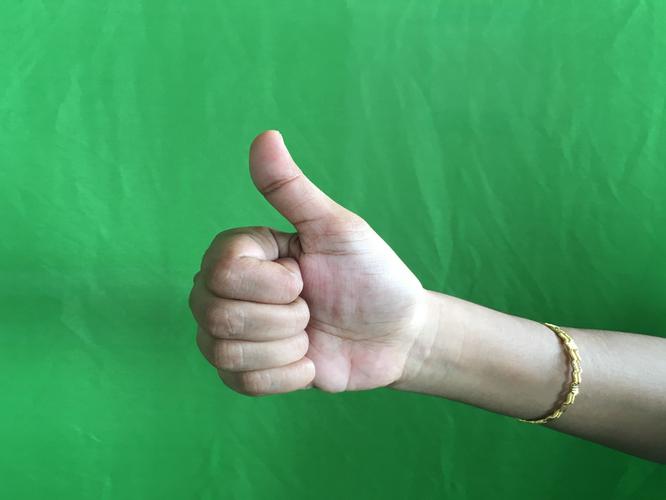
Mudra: Sikharam
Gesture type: single_hand